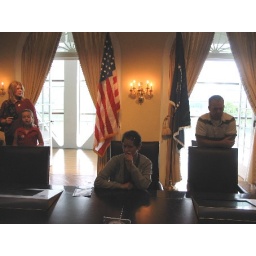
I'm getting all presidental here, sitting in the president's chair at the faux cabinet table.